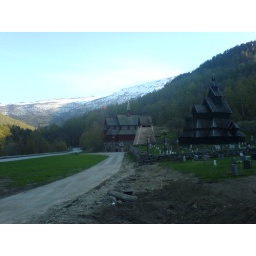
Borgund stave church, the bell tower and the new church in Borgund.